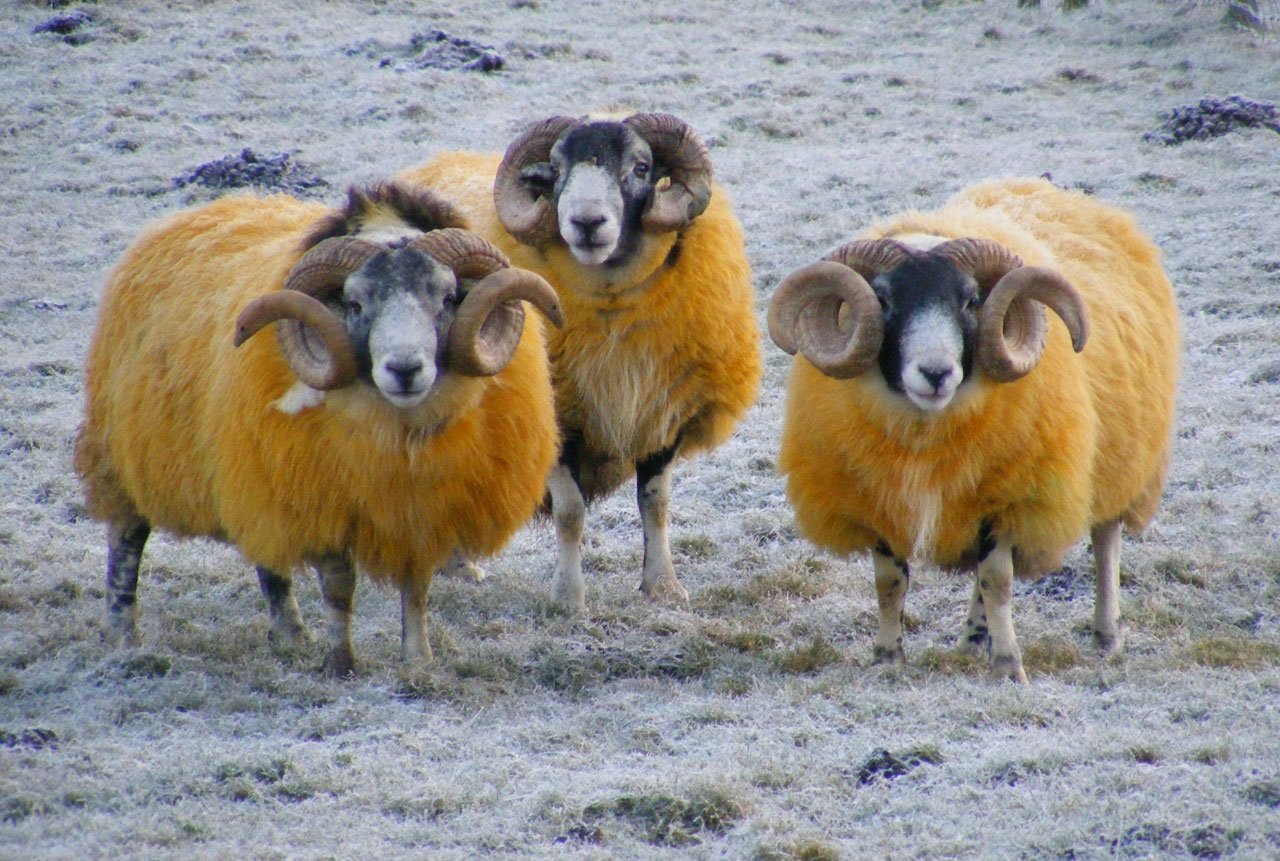
snow, winter, wildlife, herd, pasture, sheep, mammal, fauna, hills, seasons, vertebrate, sheeps, cow goat family, muskox, glens